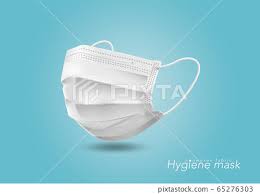
Waste category: trash